History of Eastern role-playing video games

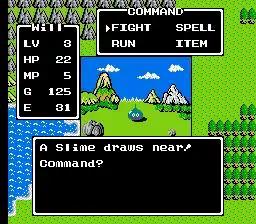
A black screen with two moth-like creatures in the center and three white-bordered boxes around it. The box above the moth-like creatures has "Hero", "Brin", "Math", and "Viro" on the top, each with an H and an M under each of them, with Hr under "Hero", Sr under "Brin", Wz under "Math", and Pr under "Viro". A number is next to the letters on the right. The bottom left box displays "Hero" on the top and the options "Fight", "Run", "Parry", and "Item". The bottom right box contains the text "Masked Moth 2".

In 1985, Yuji Horii and his team at Chunsoft began production on "Dragon Quest" ("Dragon Warrior"). After Enix published the game in early 1986, it became the template for future console RPGs. The game was influenced by the first-person random battles in "Wizardry", the overhead movement in "", and the mystery storytelling in Horii's own 1983 visual novel game "The Portopia Serial Murder Case". Horii's intention behind "Dragon Quest" was to create a RPG that appealed to a wider audience unfamiliar with the genre or video games in general. This required the creation of a new kind of RPG, that did not rely on previous "D&D" experience, nor require hundreds of hours of rote fighting, and that could appeal to any kind of gamer. Compared to statistics-heavy computer RPGs, "Dragon Quest" was a more streamlined, faster-paced game based on exploration and combat, and featured a top-down view in dungeons, in contrast to the first-person view used for dungeons in earlier computer RPGs. The streamlined gameplay of "Dragon Quest" thus made the game more accessible to a wider audience than previous computer RPGs. The game also placed a greater emphasis on storytelling and emotional involvement, building on Horii's previous work "The Portopia Serial Murder Case", but this time introducing a coming of age tale for "Dragon Quest" that audiences could relate to, making use of the RPG level-building gameplay as a way to represent this. It also featured elements still found in most console RPGs, like major quests interwoven with minor subquests, an incremental spell system, the damsel-in-distress storyline that many RPGs follow, and a romance element that remains a staple of the genre, alongside anime-style art by Akira Toriyama and a classical score by Koichi Sugiyama that was considered revolutionary for console video game music.